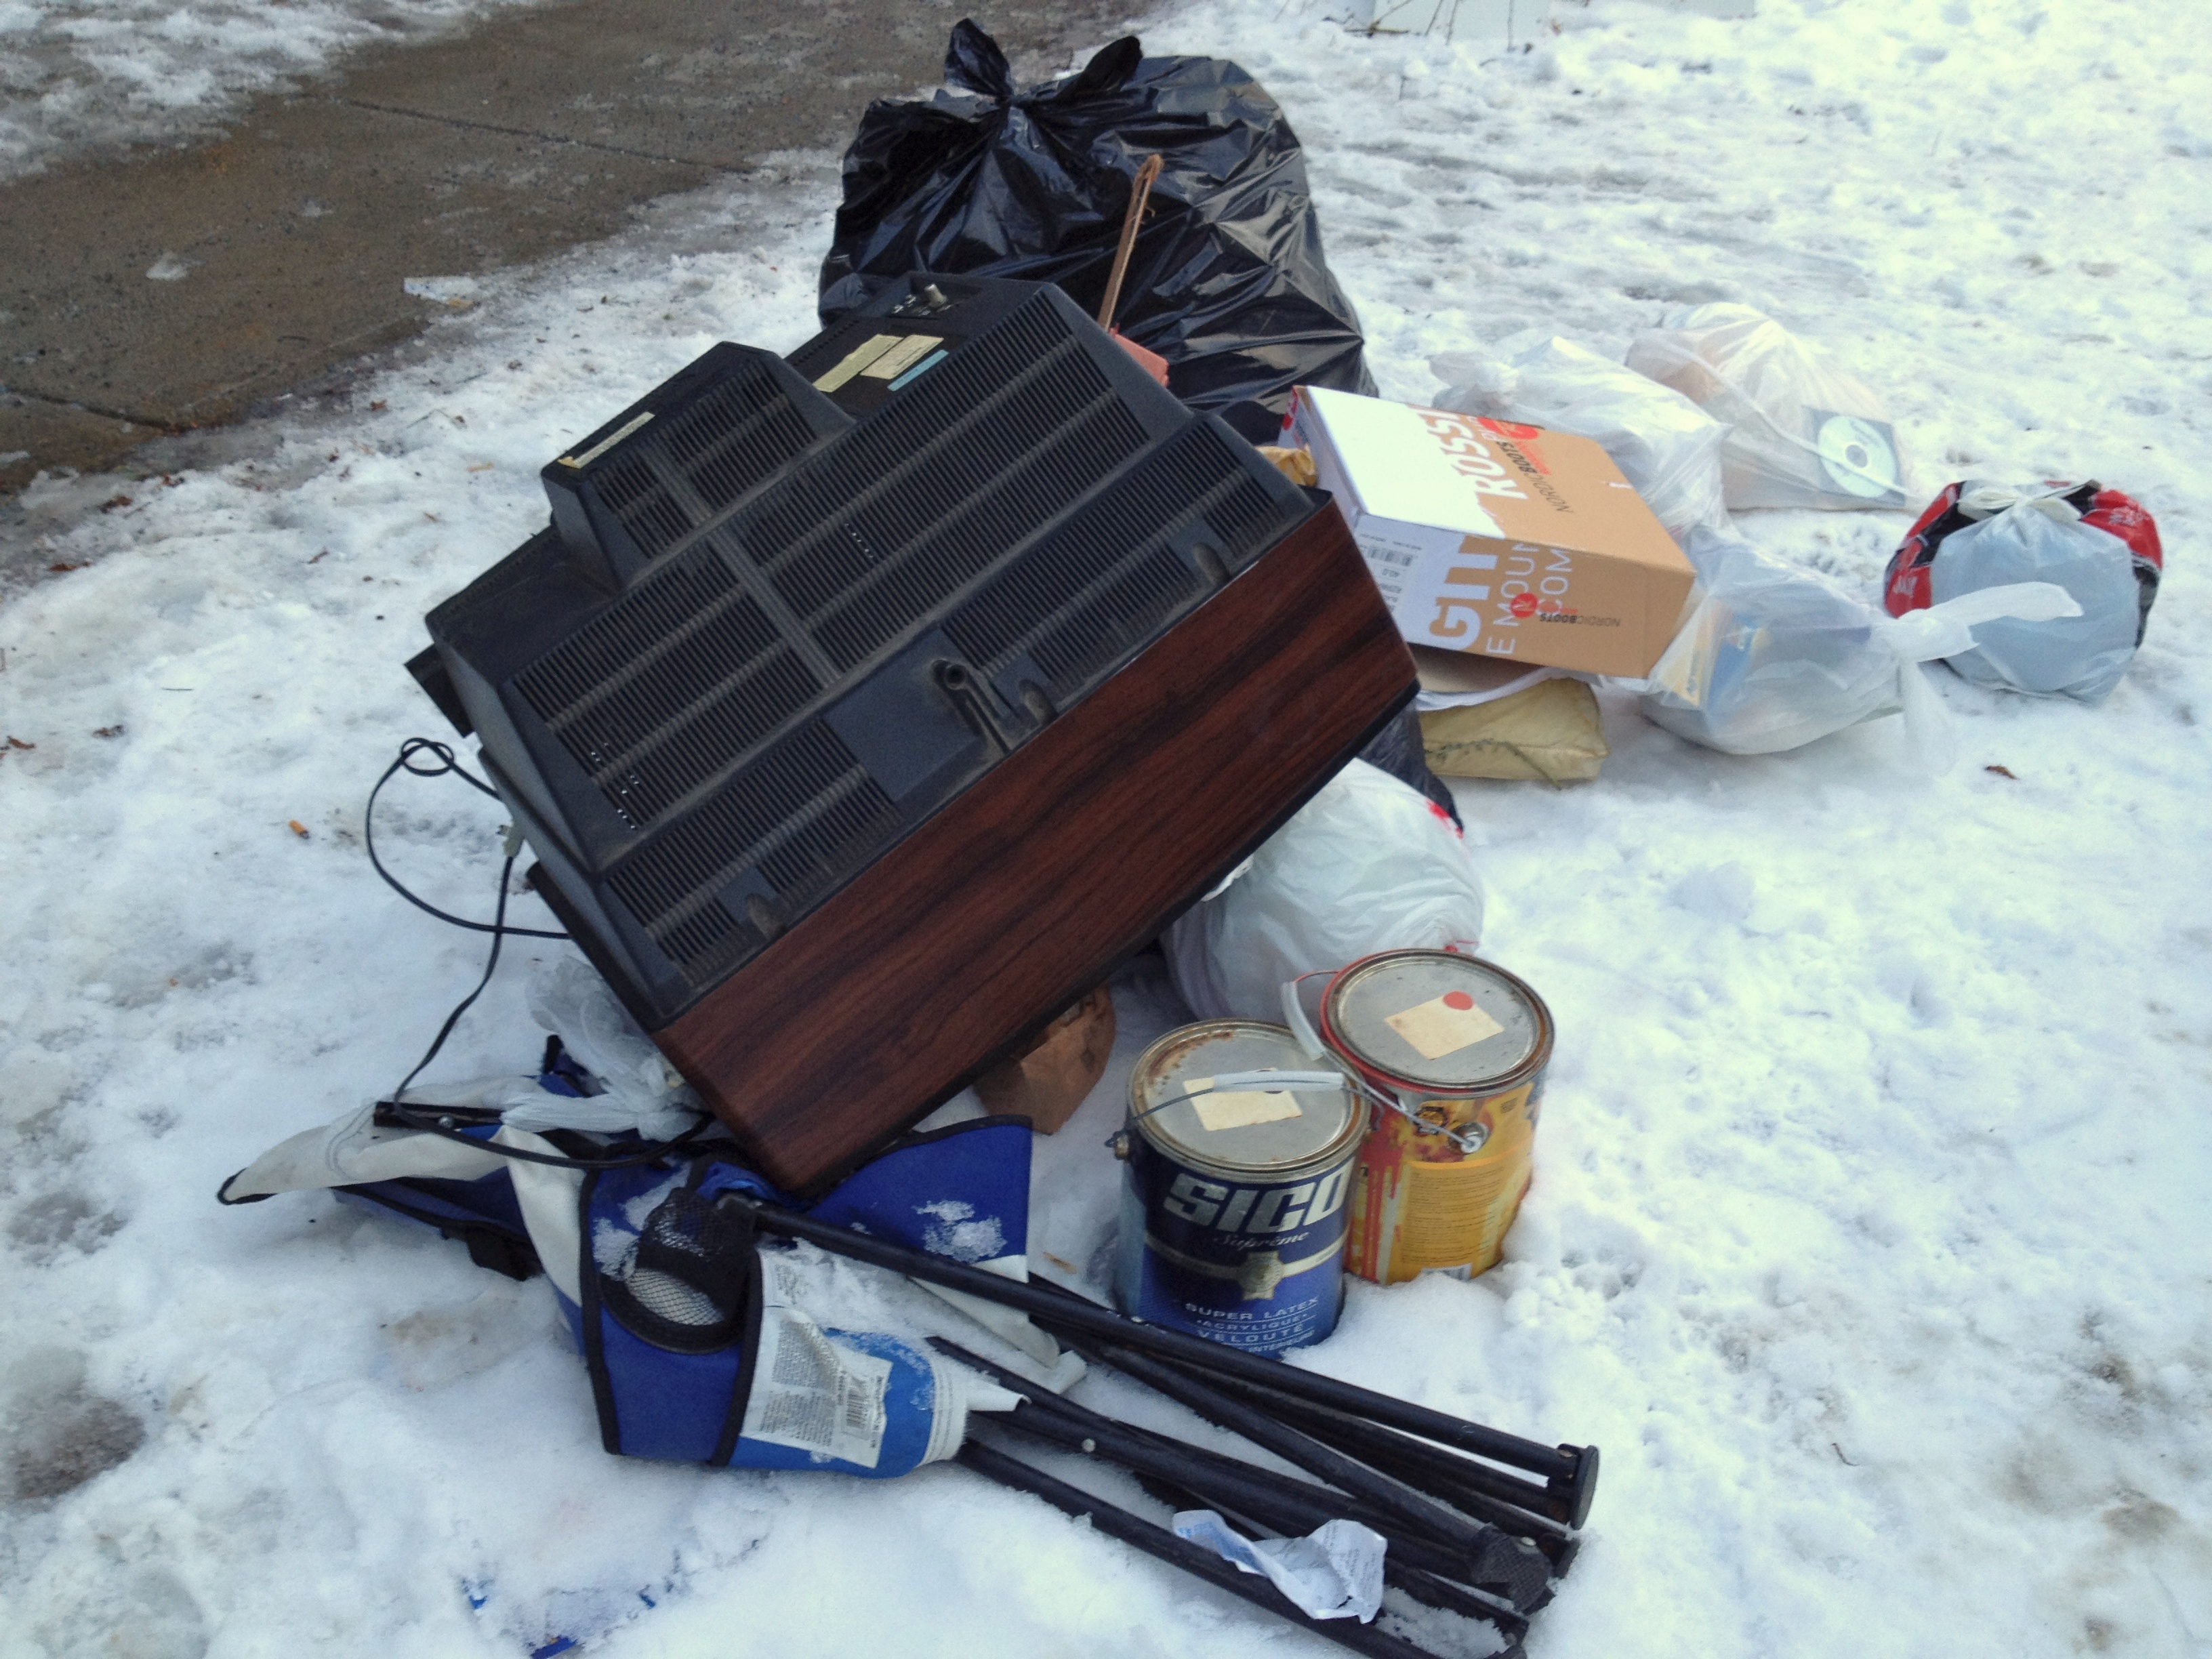
snow, winter, weather, 2012366